Alfred O. Adams

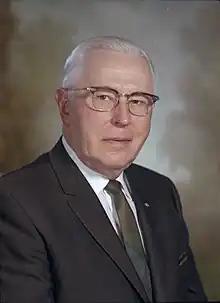
Adams in 1967

Alfred O. Adams (January 10, 1897 – October 25, 1989) was an American politician in the state of Washington. He served in the Washington House of Representatives from 1953 to 1969 for District 6. Throughout his time in office, Adams was noted for advocating fiscal responsibility and for his tough-on-crime stance.